USS Wichita (CA-45)

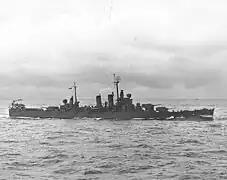
"Wichita" underway in the Pacific, in May 1944

On 4 May, "Wichita" returned to Majuro for a month of training. In June, she returned to the fleet, which was gathering at Kwajalein in preparations for operations against the Mariana Islands. "Wichita" was assigned to Task Unit 53.10.8, which shelled Saipan on 13 June. The next day, "Wichita" bombarded Japanese gun positions on Guam, before returning to Saipan later that day. On 17 June, she joined Task Group 58.7; the force patrolled to the west of the Marianas over the next three days in an attempt to intercept the large Japanese carrier force known to be approaching. On 19 June, the Japanese carriers struck at the American fleet, starting the Battle of the Philippine Sea. "Wichita" contributed to the antiaircraft screen; her gunners claimed to have assisted in the destruction of two Nakajima B5N torpedo bombers. The ship was detached to cover troop transports and escort carriers off Saipan on 25 June. This duty lasted through the first week of July. Now part of Task Unit 53.18.1, "Wichita" bombarded Japanese positions on Guam on 8–12 July, and again starting on 18 July.